576th Flight Test Squadron

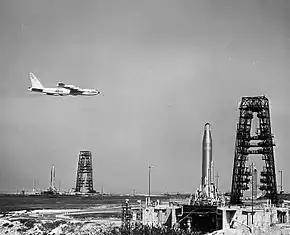
Atlas missiles on alert at Vandenberg Air Force Base, 1960

The squadron was redesignated the 576th Strategic Missile Squadron and activated on 1 April 1958 at Cooke Air Force Base, where it was assigned to the 704th Strategic Missile Wing. The squadron was initially equipped with the SM-65D Atlas. It was the first Atlas squadron and Strategic Air Command (SAC)'s first intercontinental ballistic missile (ICBM) squadron. It initially had two missile complexes, designated 576A and 576B, assigned, each with its own launch control center. Site 576A had three missiles on gantries, similar to those used in testing at Cape Canaveral Air Force Station, Florida, while 576B's three missiles were housed in above ground "coffins." These missiles were stored horizontally in a blast resistant shelter. The protective roof had to be retracted and the missile erected to a vertical position before it could be launched. The SM-65D was the first operational Atlas, with more powerful engines and improved ground radio/inertial guidance than earlier test models. The squadron later added Site 576C with one buried coffin launcher with an SM-65E and two sites, 576D and 576E, each with one SM-65F in a hardened silo. The missiles could not be launched from inside the silo, but had to be lifted along with the launcher to the top of the silo for launch. The E and F models incorporated all inertial guidance, along with improved engines, survivability, and reentry vehicles.